Philippe Lopes-Curval

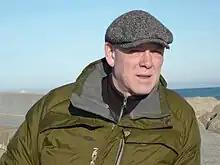
Lopes-Curval in 2008

Philippe Jean Lopes-Curval (9 June 1951 – 13 February 2023) was a French film director and screenwriter.